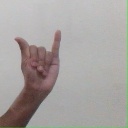
अक्षर: य